Honing steel

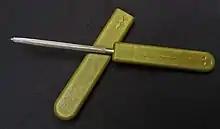
Small honing steel for outdoor activities

Steels have traditionally been used in the West, especially in heavy-use scenarios (e.g. butchering, where the edge deforms due to forceful contact with bone). These scenarios also lead Western trends toward blades tempered to a lower level of hardness (and thus lower brittleness). In East Asia, notably Japan, harder knives are preferred, so there is little need for steeling intra-day, as the edge does not deform as much. Instead, the blade is honed as needed on a waterstone. While tradition has kept the practice of steeling alive in Western kitchens, the majority of honing steels sold are abrasive rather than smooth, and knives are harder and more frequently made of stainless steel, which does not respond to traditional steeling techniques as well as high-carbon/low alloy tool steels.